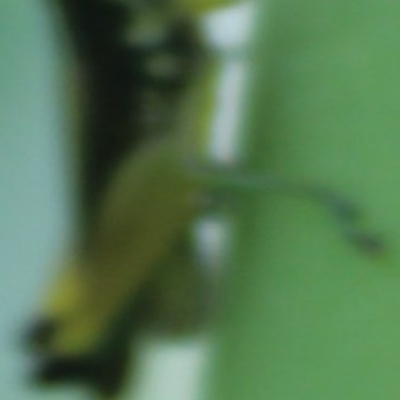
Crop: Maize
Condition: grasshoper